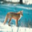
Label: fox